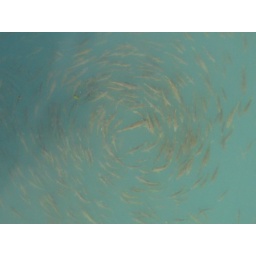
huge fish eating prasad (temple offering puffed rice) in the ganges